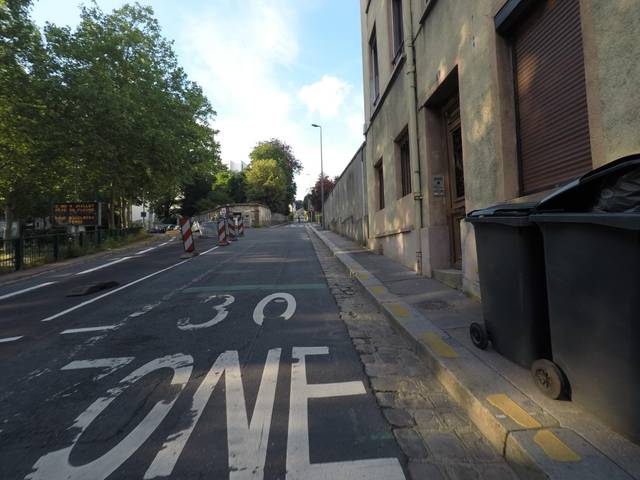
Region: France
Coordinates: 49.443, 1.113